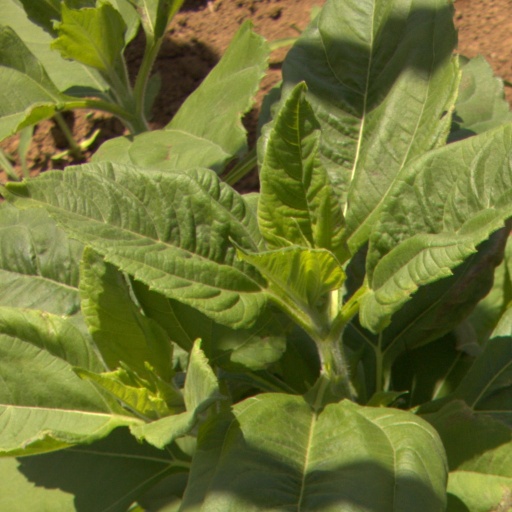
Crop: Jerusalem artichoke